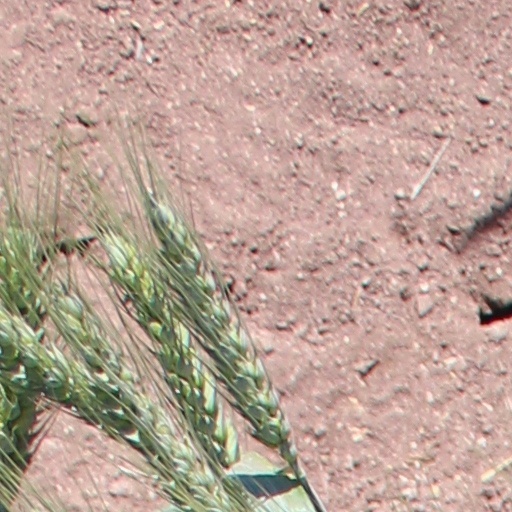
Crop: wheat